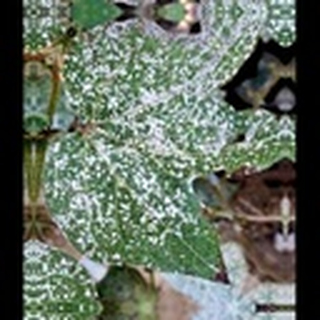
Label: cotton_powdery_mildew